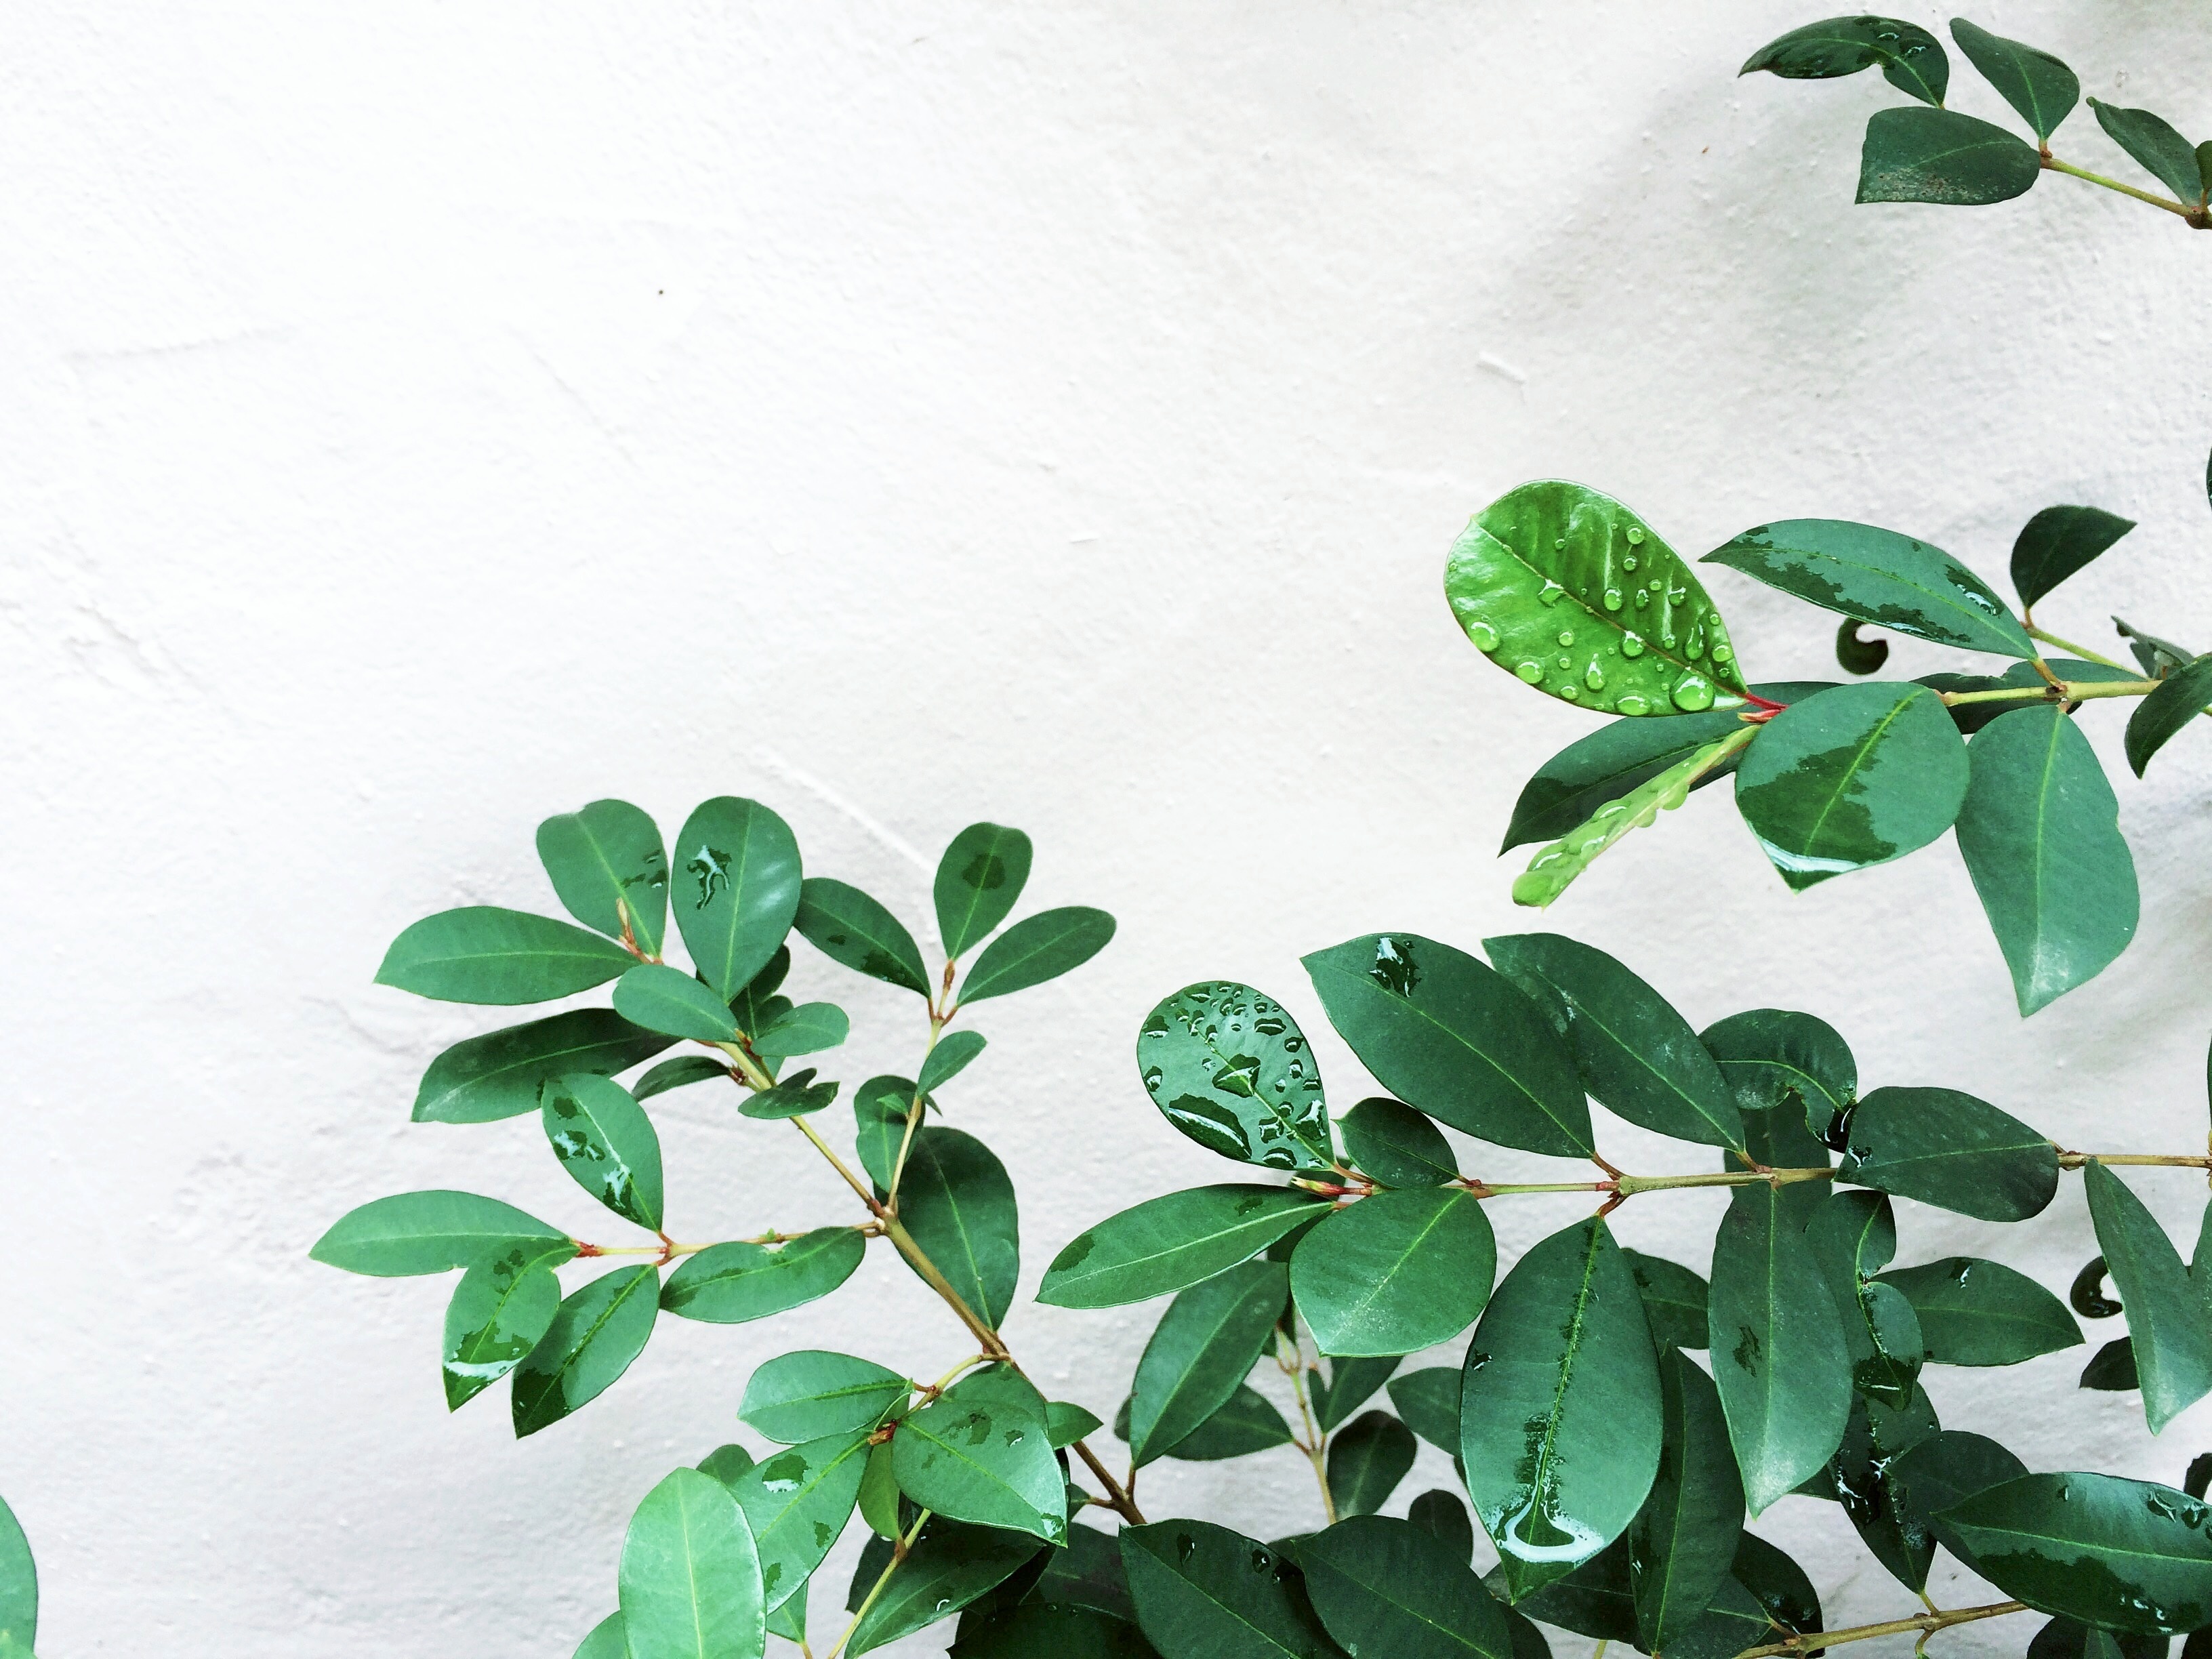
tree, branch, plant, leaf, flower, food, green, herb, produce, ivy, botany, houseplant, shrub, jasmine, flowering plant, land plant